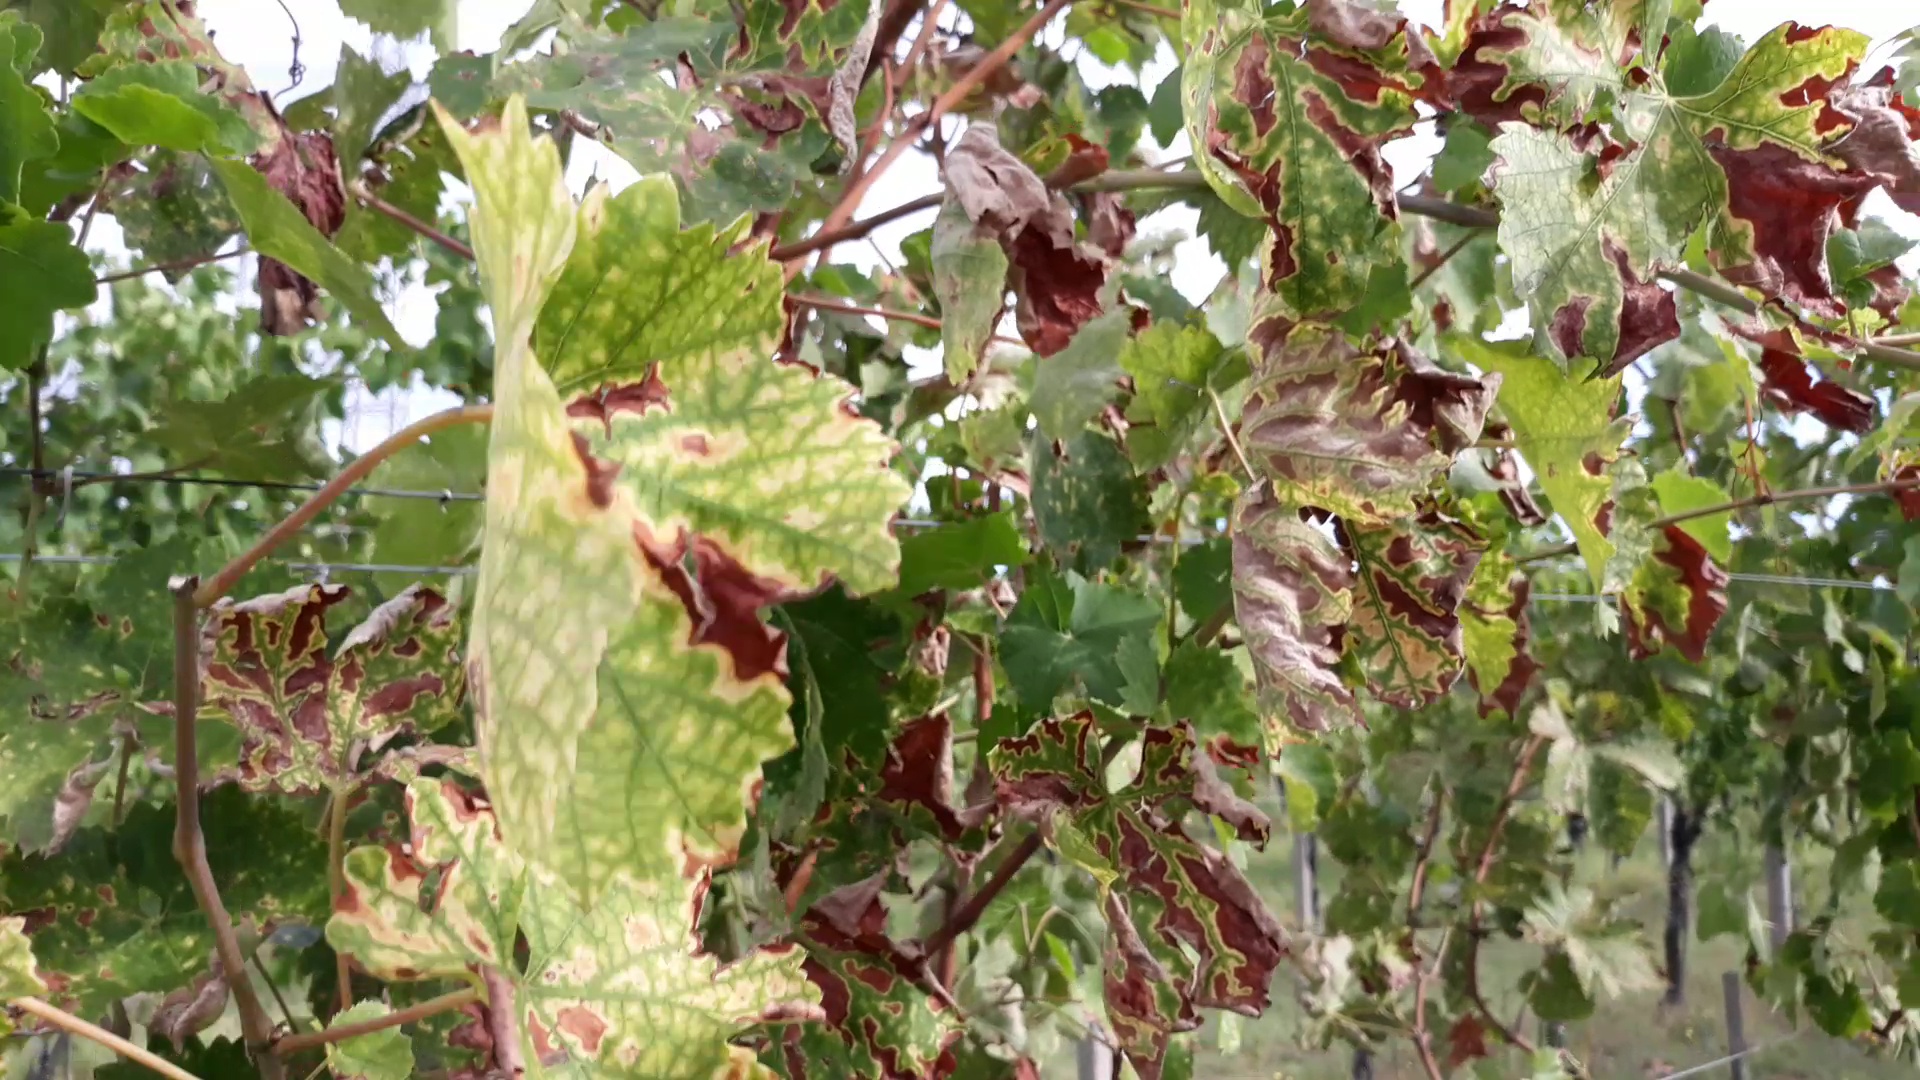
Label: esca